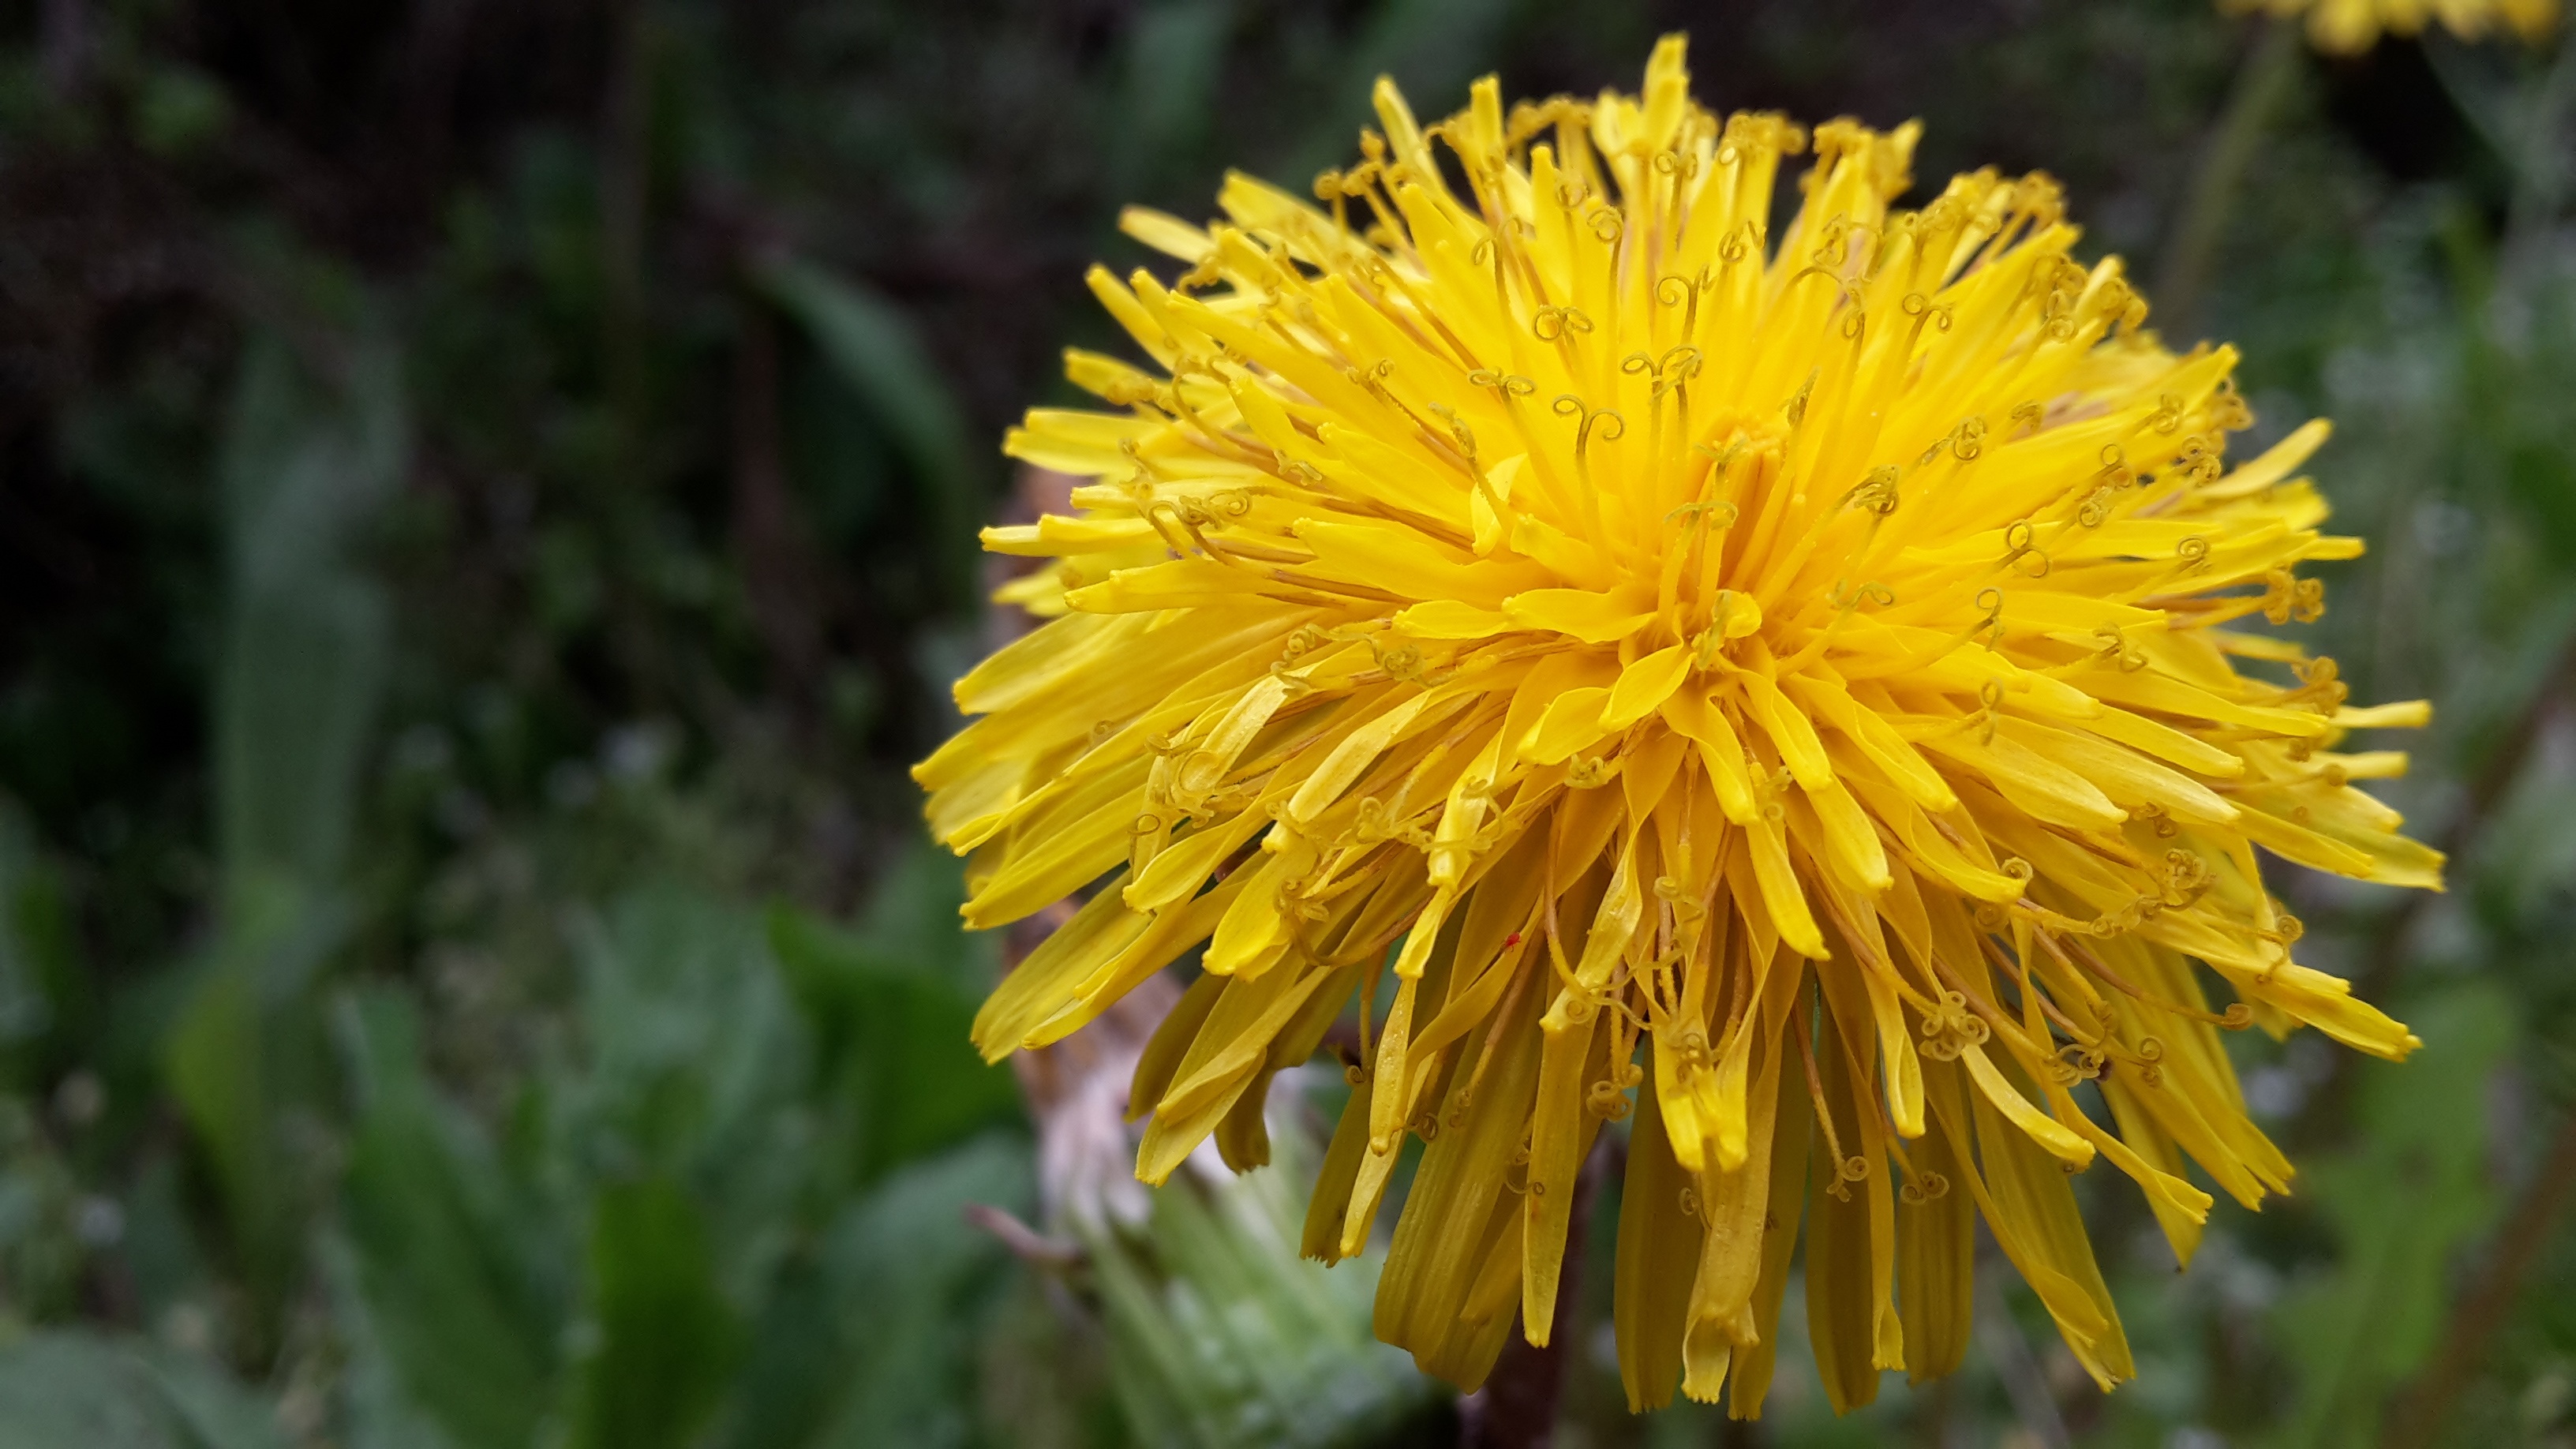
blossom, plant, dandelion, prairie, flower, petal, bloom, botany, yellow, flora, wildflower, macro photography, flowering plant, daisy family, land plant, flatweed